J. P. Morgan

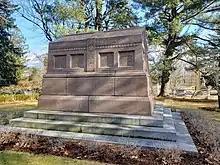
John Pierpont Morgan memorial in Cedar Hill Cemetery

Morgan was the Commodore of the New York Yacht Club (NYYC) and was present at a board meeting on October 27, 1898, to discuss the construction of a new clubhouse. Morgan offered to acquire a plot on 44th Street in midtown Manhattan if the NYYC raised its annual membership dues from $25 to $50 and the new clubhouse occupied the entire site. The NYYC's board accepted his offer, and Morgan bought the lots the next day for $148,000 and donated to the club.